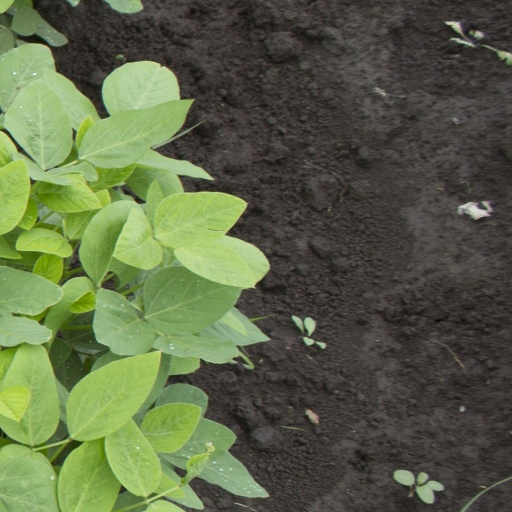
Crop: soybean